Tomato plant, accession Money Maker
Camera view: horizontal (90 deg, fisheye); turntable rotation: 120 degrees
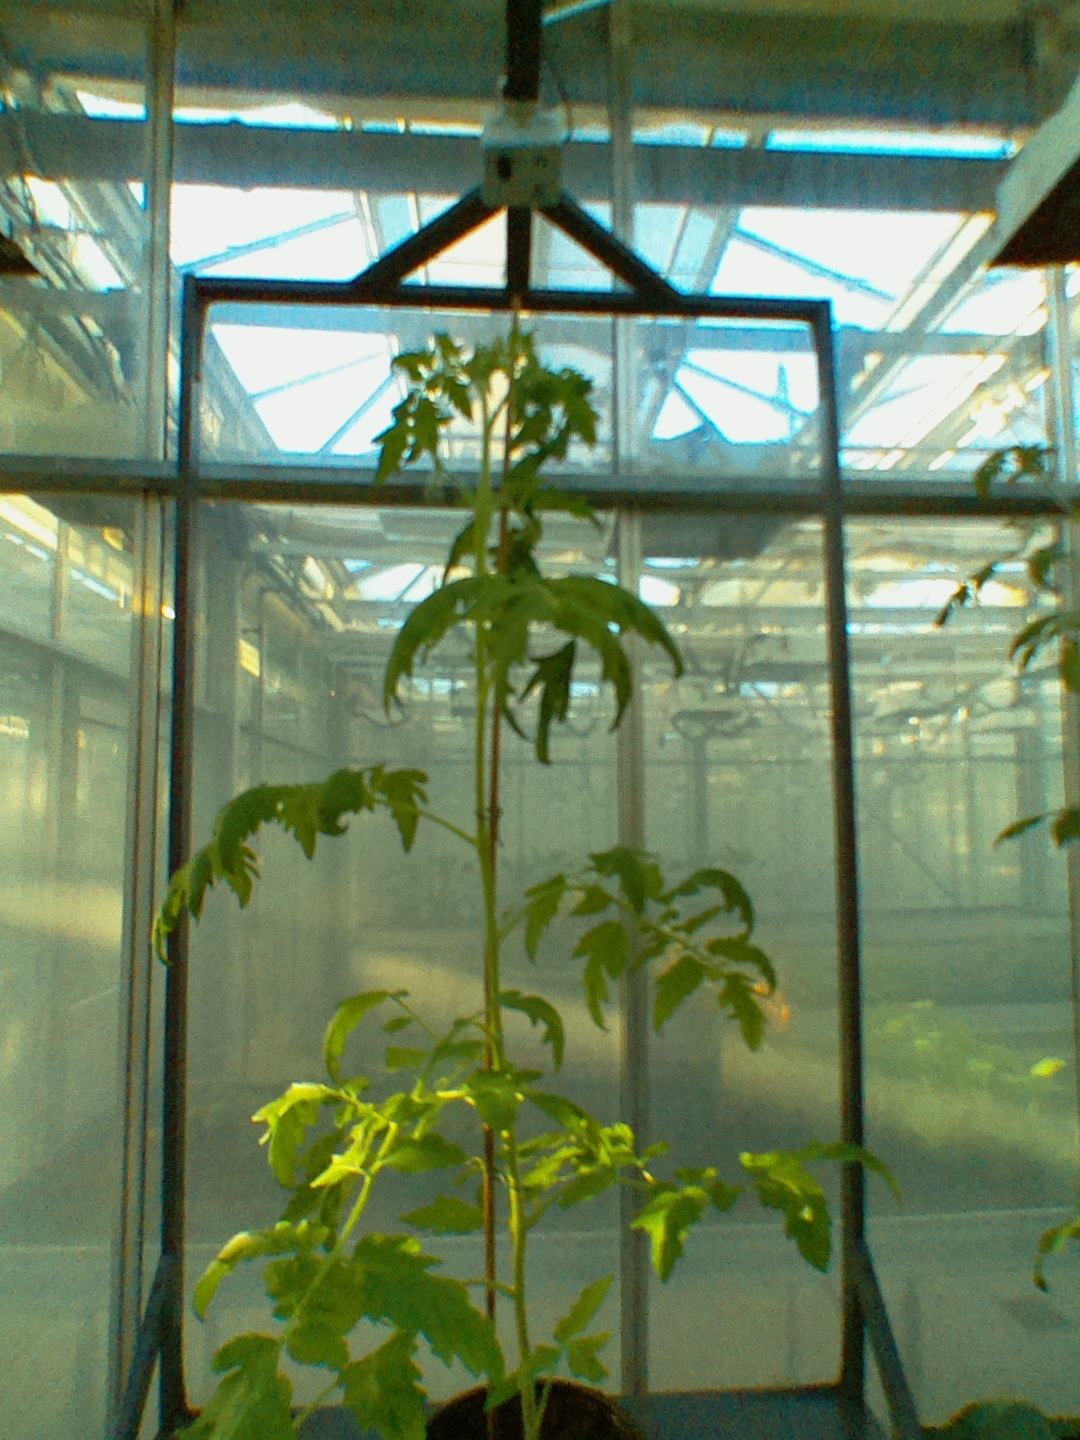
BBCH growth stage 53: 3 inflorescences visible